Frithiof Holmgren

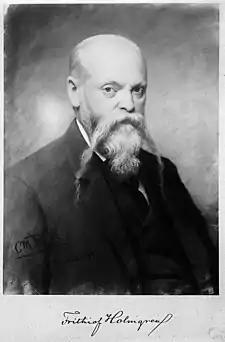
Alarik Frithiof Holmgren, M.D.

Alarik Frithiof Holmgren (October 22, 1831 – August 14, 1897) was a Swedish physician, physiologist and professor at Upsala University, most noted for his research of color blindness. He was a vocal opponent of vivisection, and particularly the use of curare to immobilize subjects so they appeared peaceful while enduring great pain.